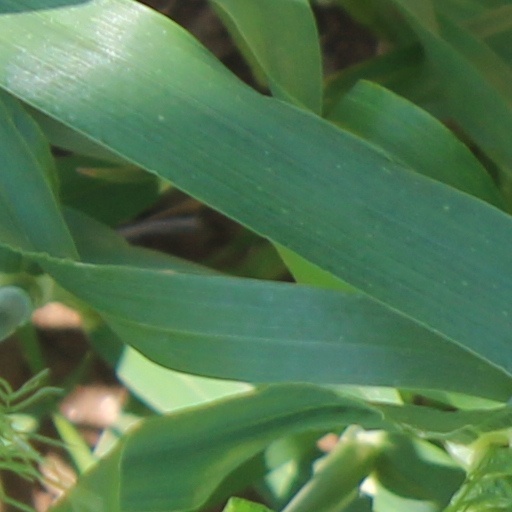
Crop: wheat